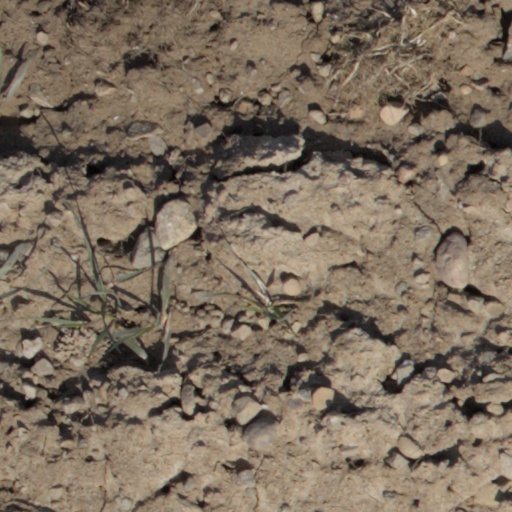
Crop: wheat